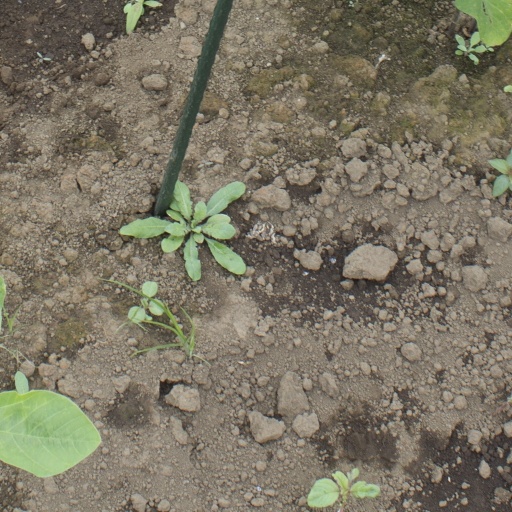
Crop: soybean